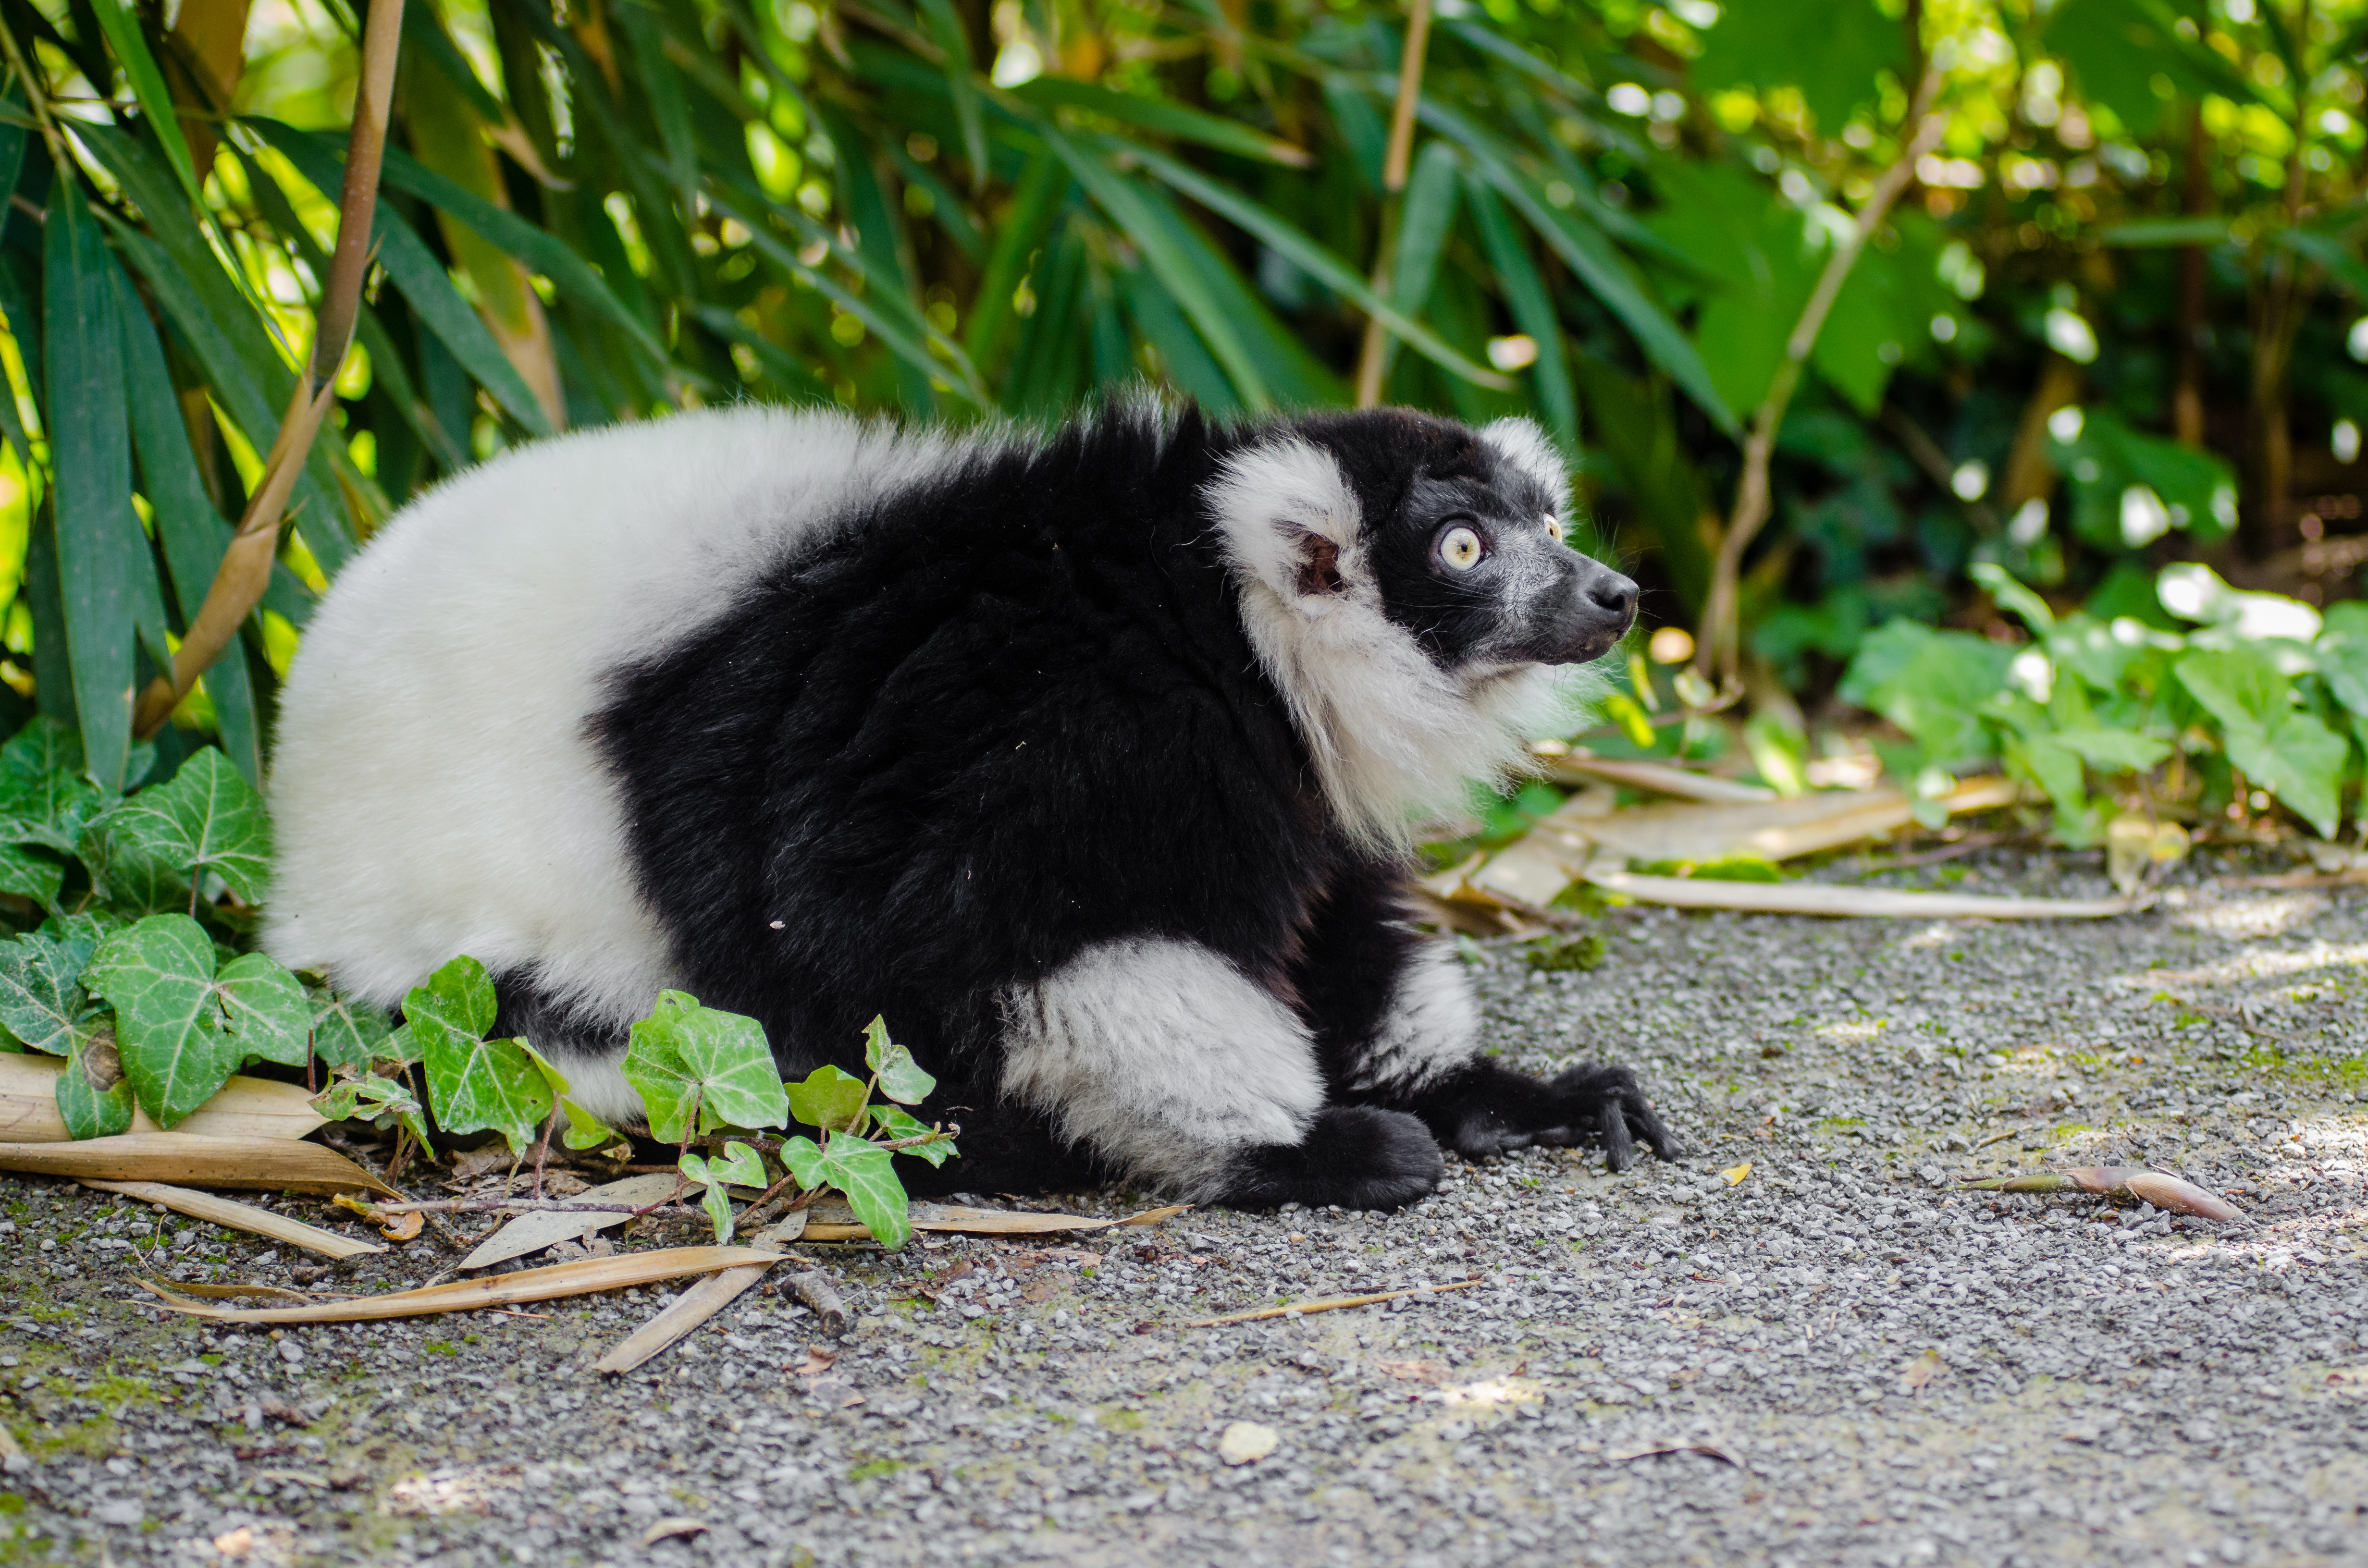
animal, wildlife, zoo, cat, mammal, fauna, whiskers, madagascar, vertebrate, lemur, skunk